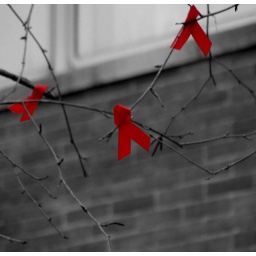
AIDS ribbons on a memorial tree in the gardens of the church on North Road.